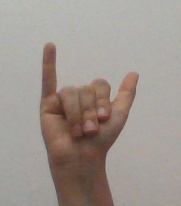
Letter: ya